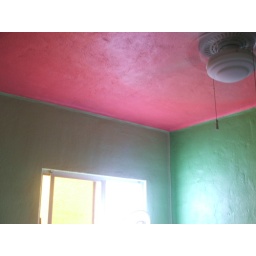
Here is the color scheme in the master bedroom - deep rose ceiling and two shades of green on the walls.